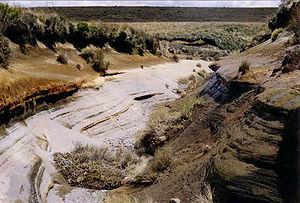
Le désert de Rangipo est une région désertique de Nouvelle-Zélande située dans le district de Ruapehu, au centre de l'île du Nord. Il est sur le Plateau volcanique de l’Ile du Nord : à l'est on trouve les volcans Ruapehu, Tongariro et Ngauruhoe, et à l'ouest les monts de la chaîne de Kaimanawa.